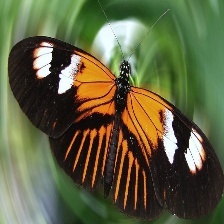
Species: RED POSTMAN
Butterfly family (ImageNet category): monarch